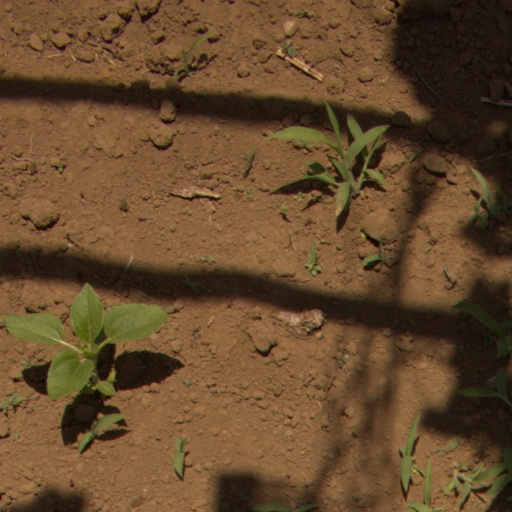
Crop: Jerusalem artichoke